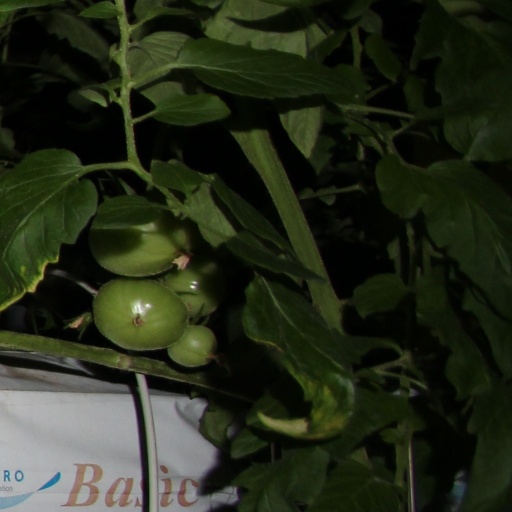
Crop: tomato